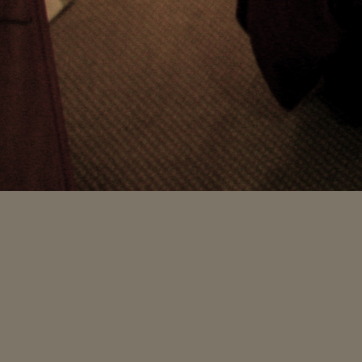
Material: carpet